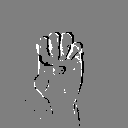
ASL letter: e